Pompey's Pillar

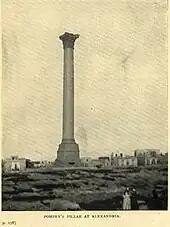
Pompey's Pillar in 1911

Pompey's Pillar is a Roman triumphal column in Alexandria, Egypt. Despite its modern name, it was actually set up in honour of the Roman emperor Diocletian between 298–302 AD. The giant Corinthian column originally supported a colossal porphyry statue of the emperor in armour. It stands at the eastern side of the "temenos" of the Serapeum of Alexandria, which is now in ruins.